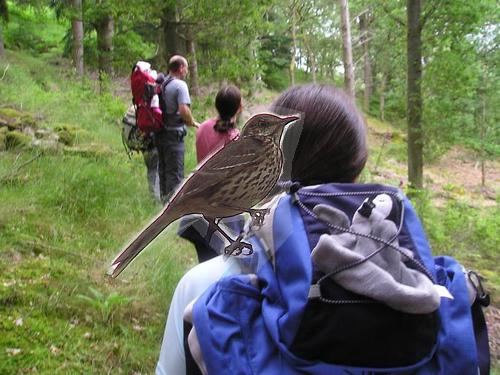
Bird species: Sage_Thrasher
Bird type: landbird
Background: land